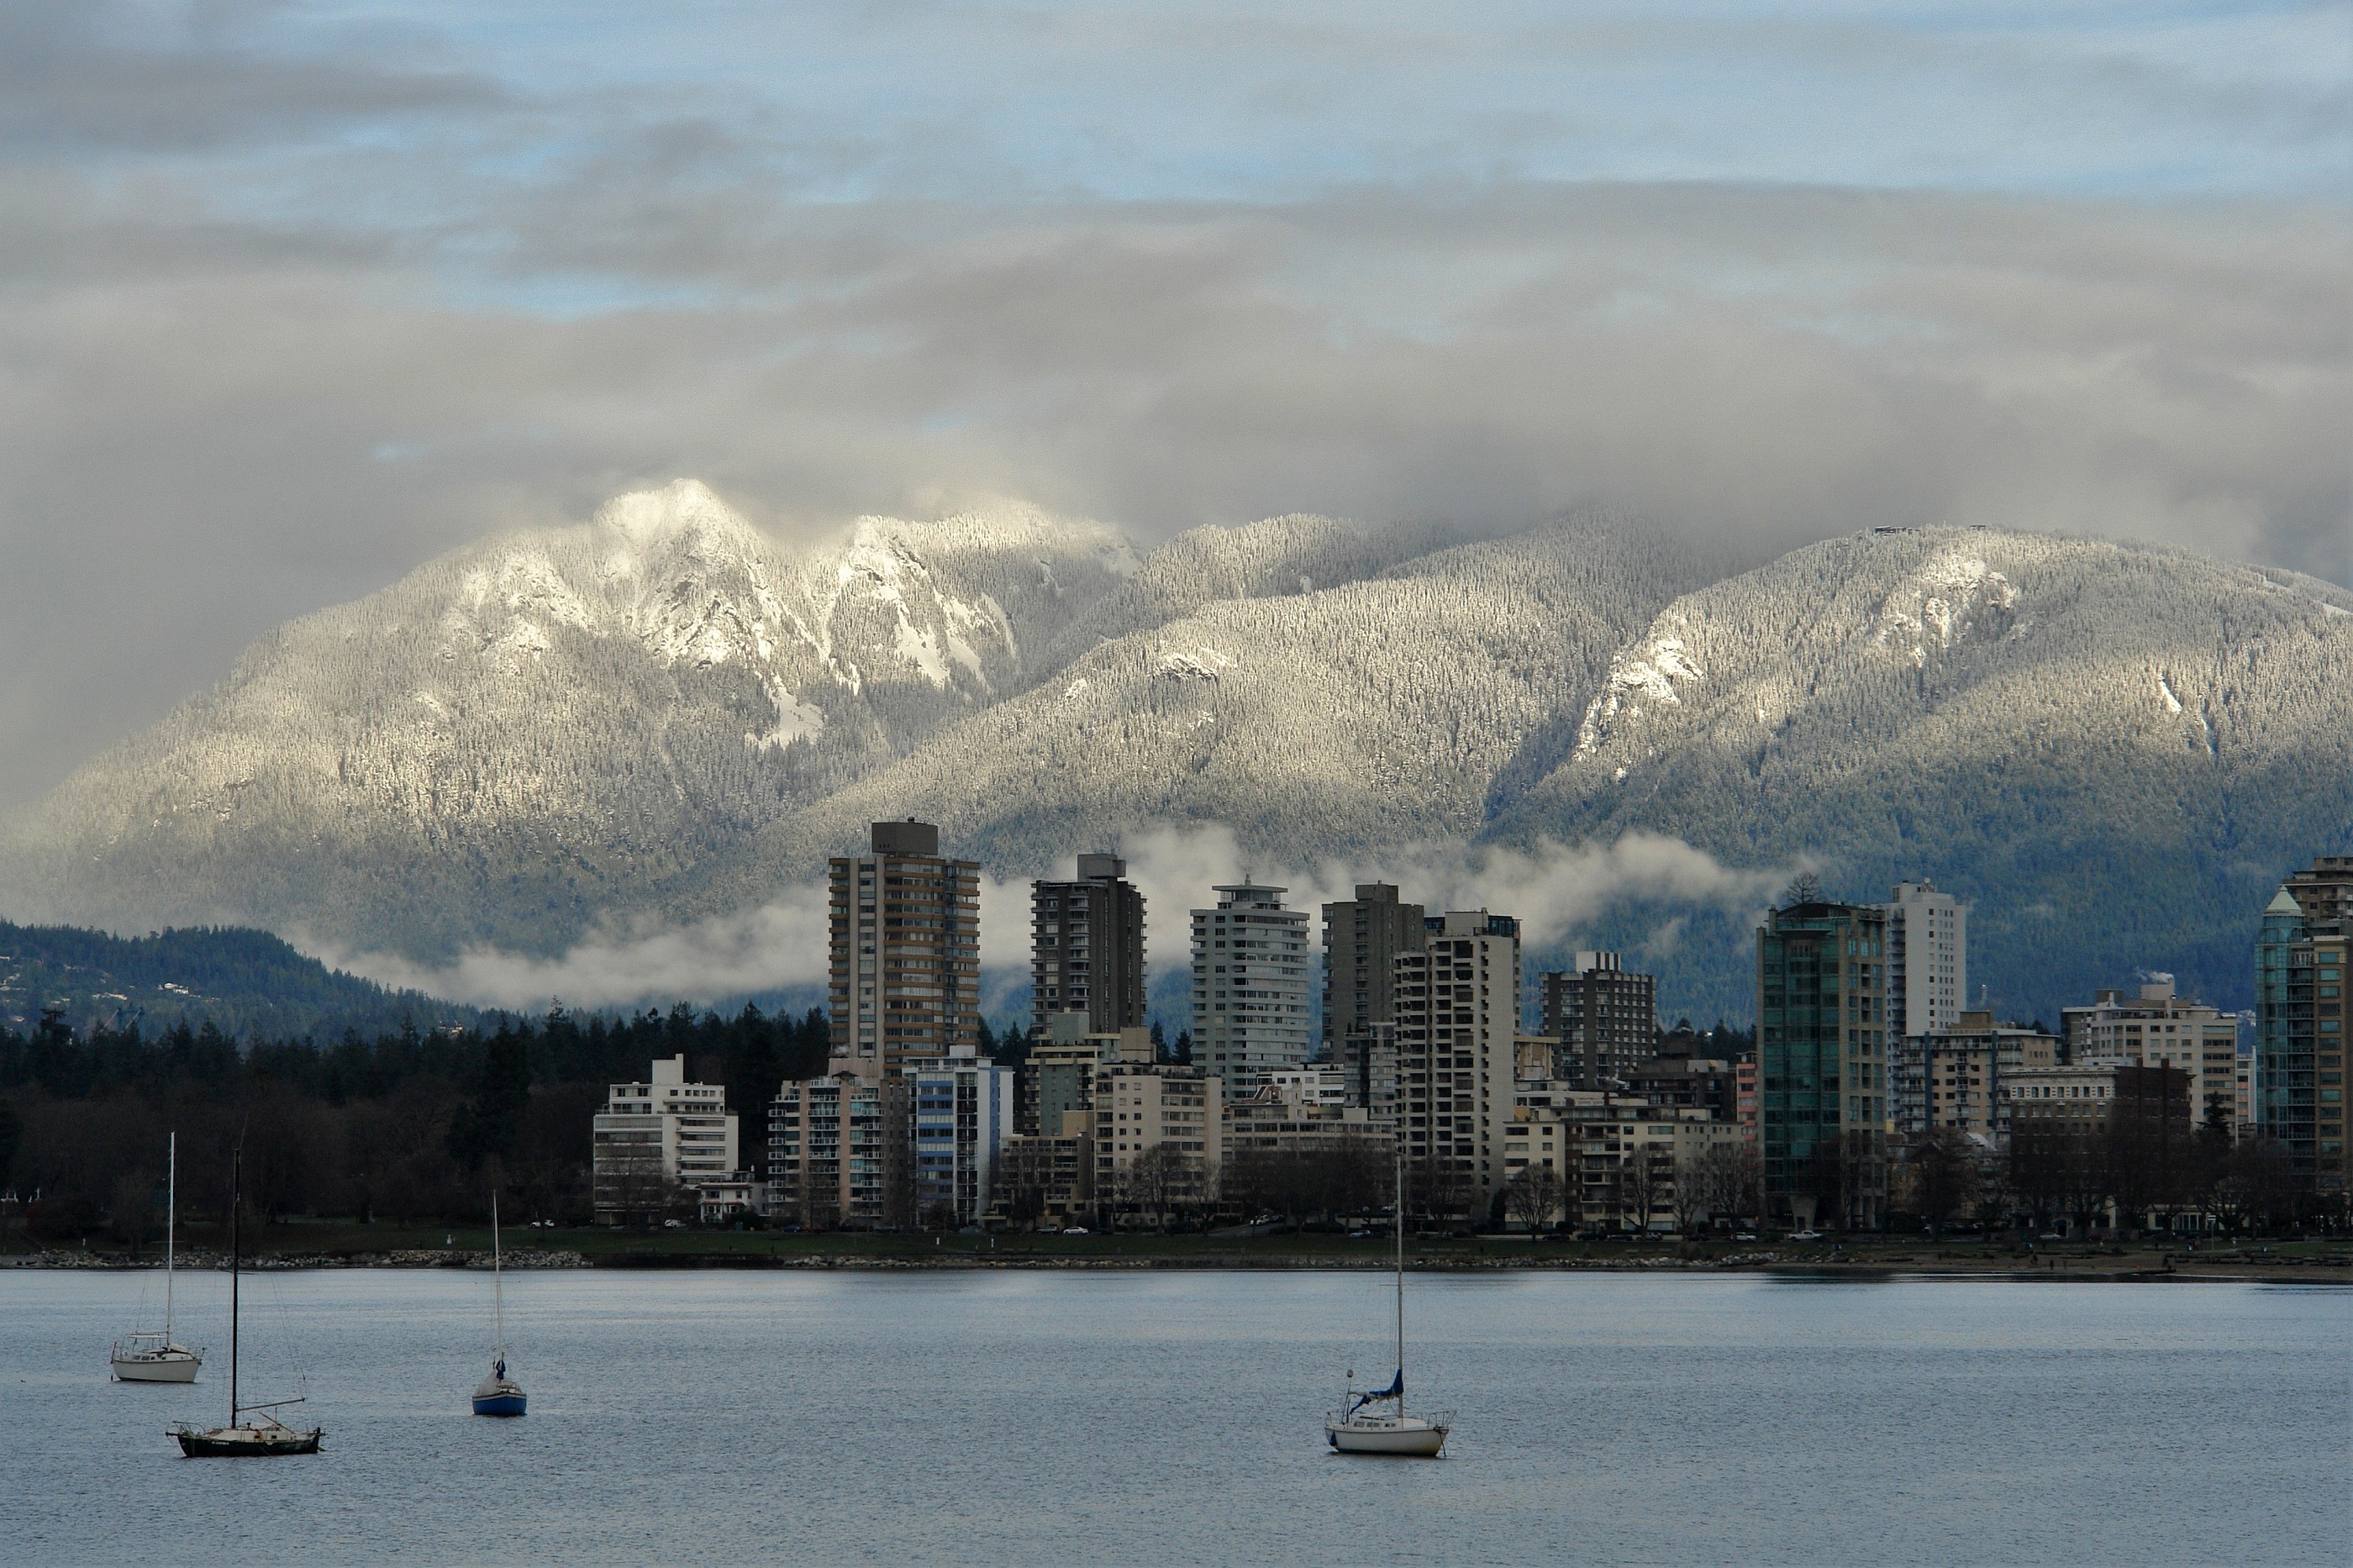
landscape, sea, coast, water, ocean, horizon, mountain, snow, winter, cloud, sky, skyline, morning, shore, wave, lake, city, urban, river, cityscape, panorama, downtown, dusk, ice, evening, reflection, scenic, seascape, weather, vancouver, bay, harbor, overcast, clouds, buildings, canada, boats, british columbia, aerial photography, atmospheric phenomenon, human settlement, atmosphere of earth, north shore mountains